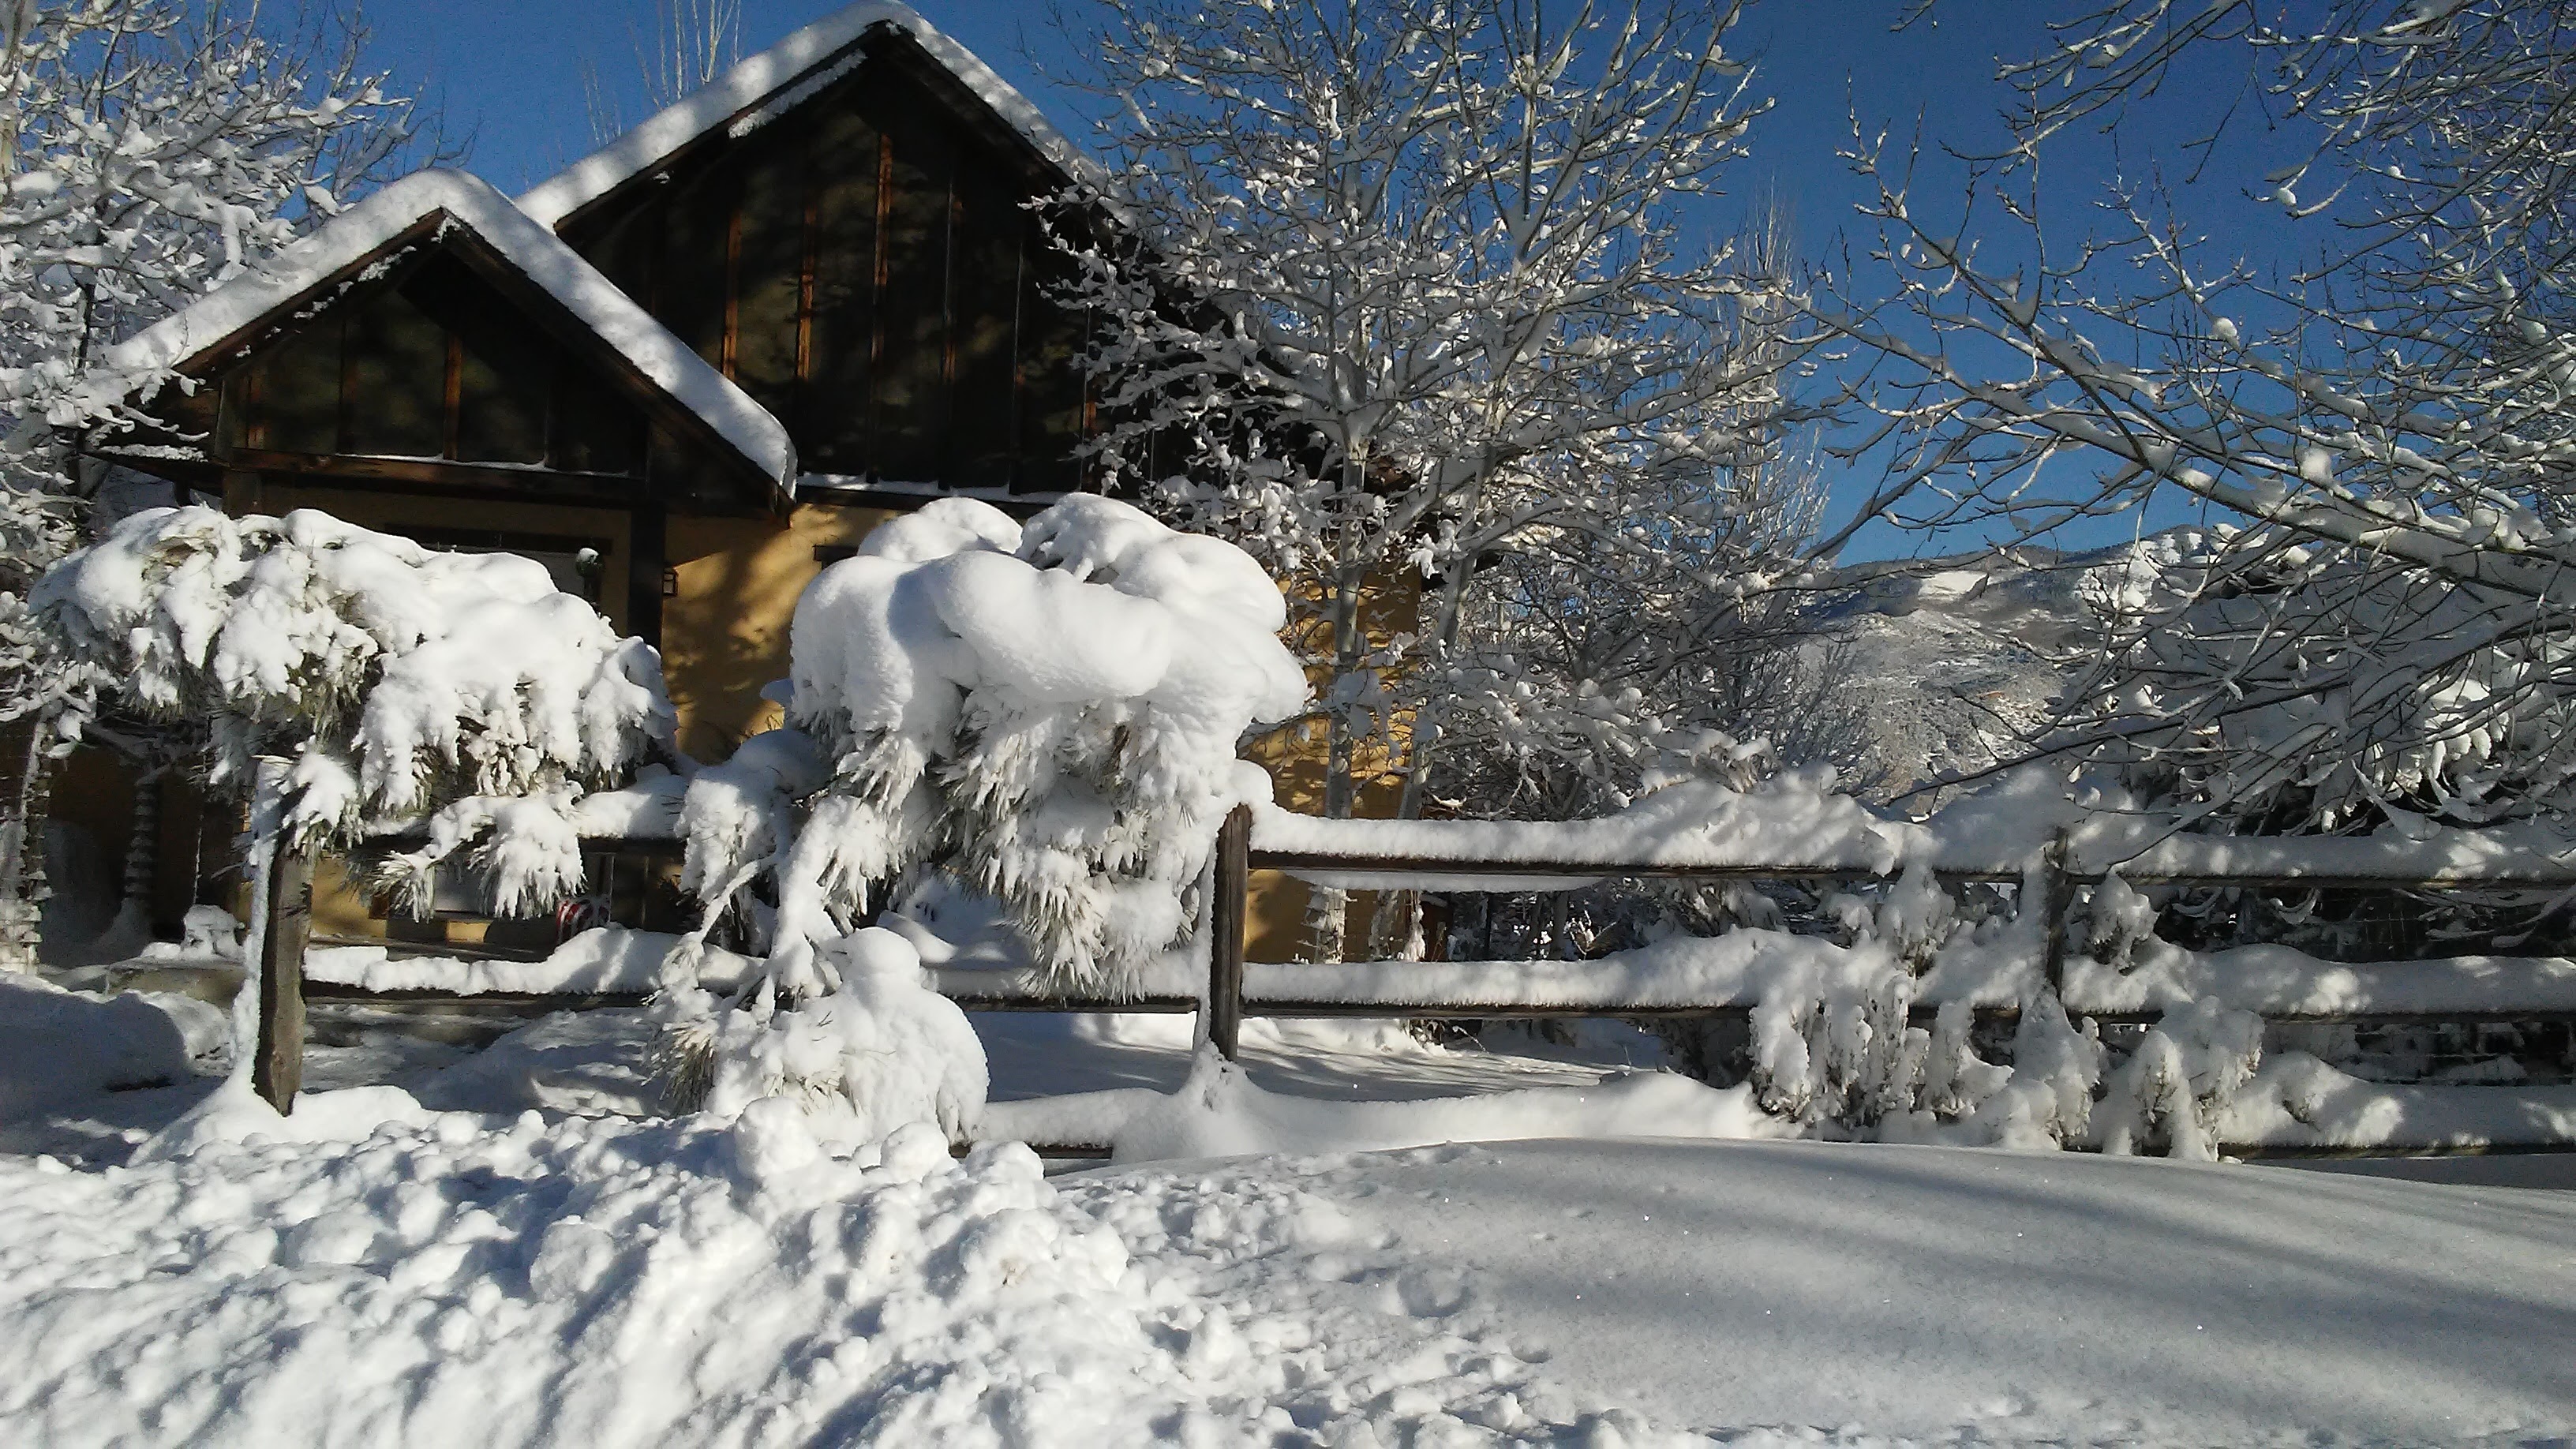
colorado, home, snow, blue sky, house, mountain, landscape, residential, lawn